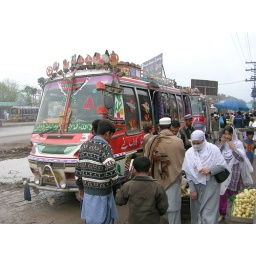
Typical colorful decorated bus in Pakistan